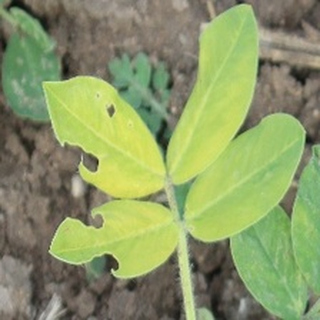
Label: groundnut_nutrition_deficiency